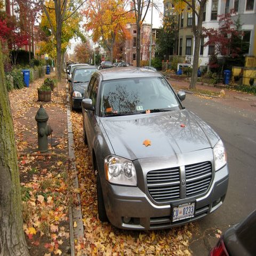
a bunch of cars parked on the side of a street
Silver car parallel parked next to a hydrant
A picture of cars on a street during a fall day.
there is a silver car that is parked at a fire hydrant
a number of cars parked on a city street